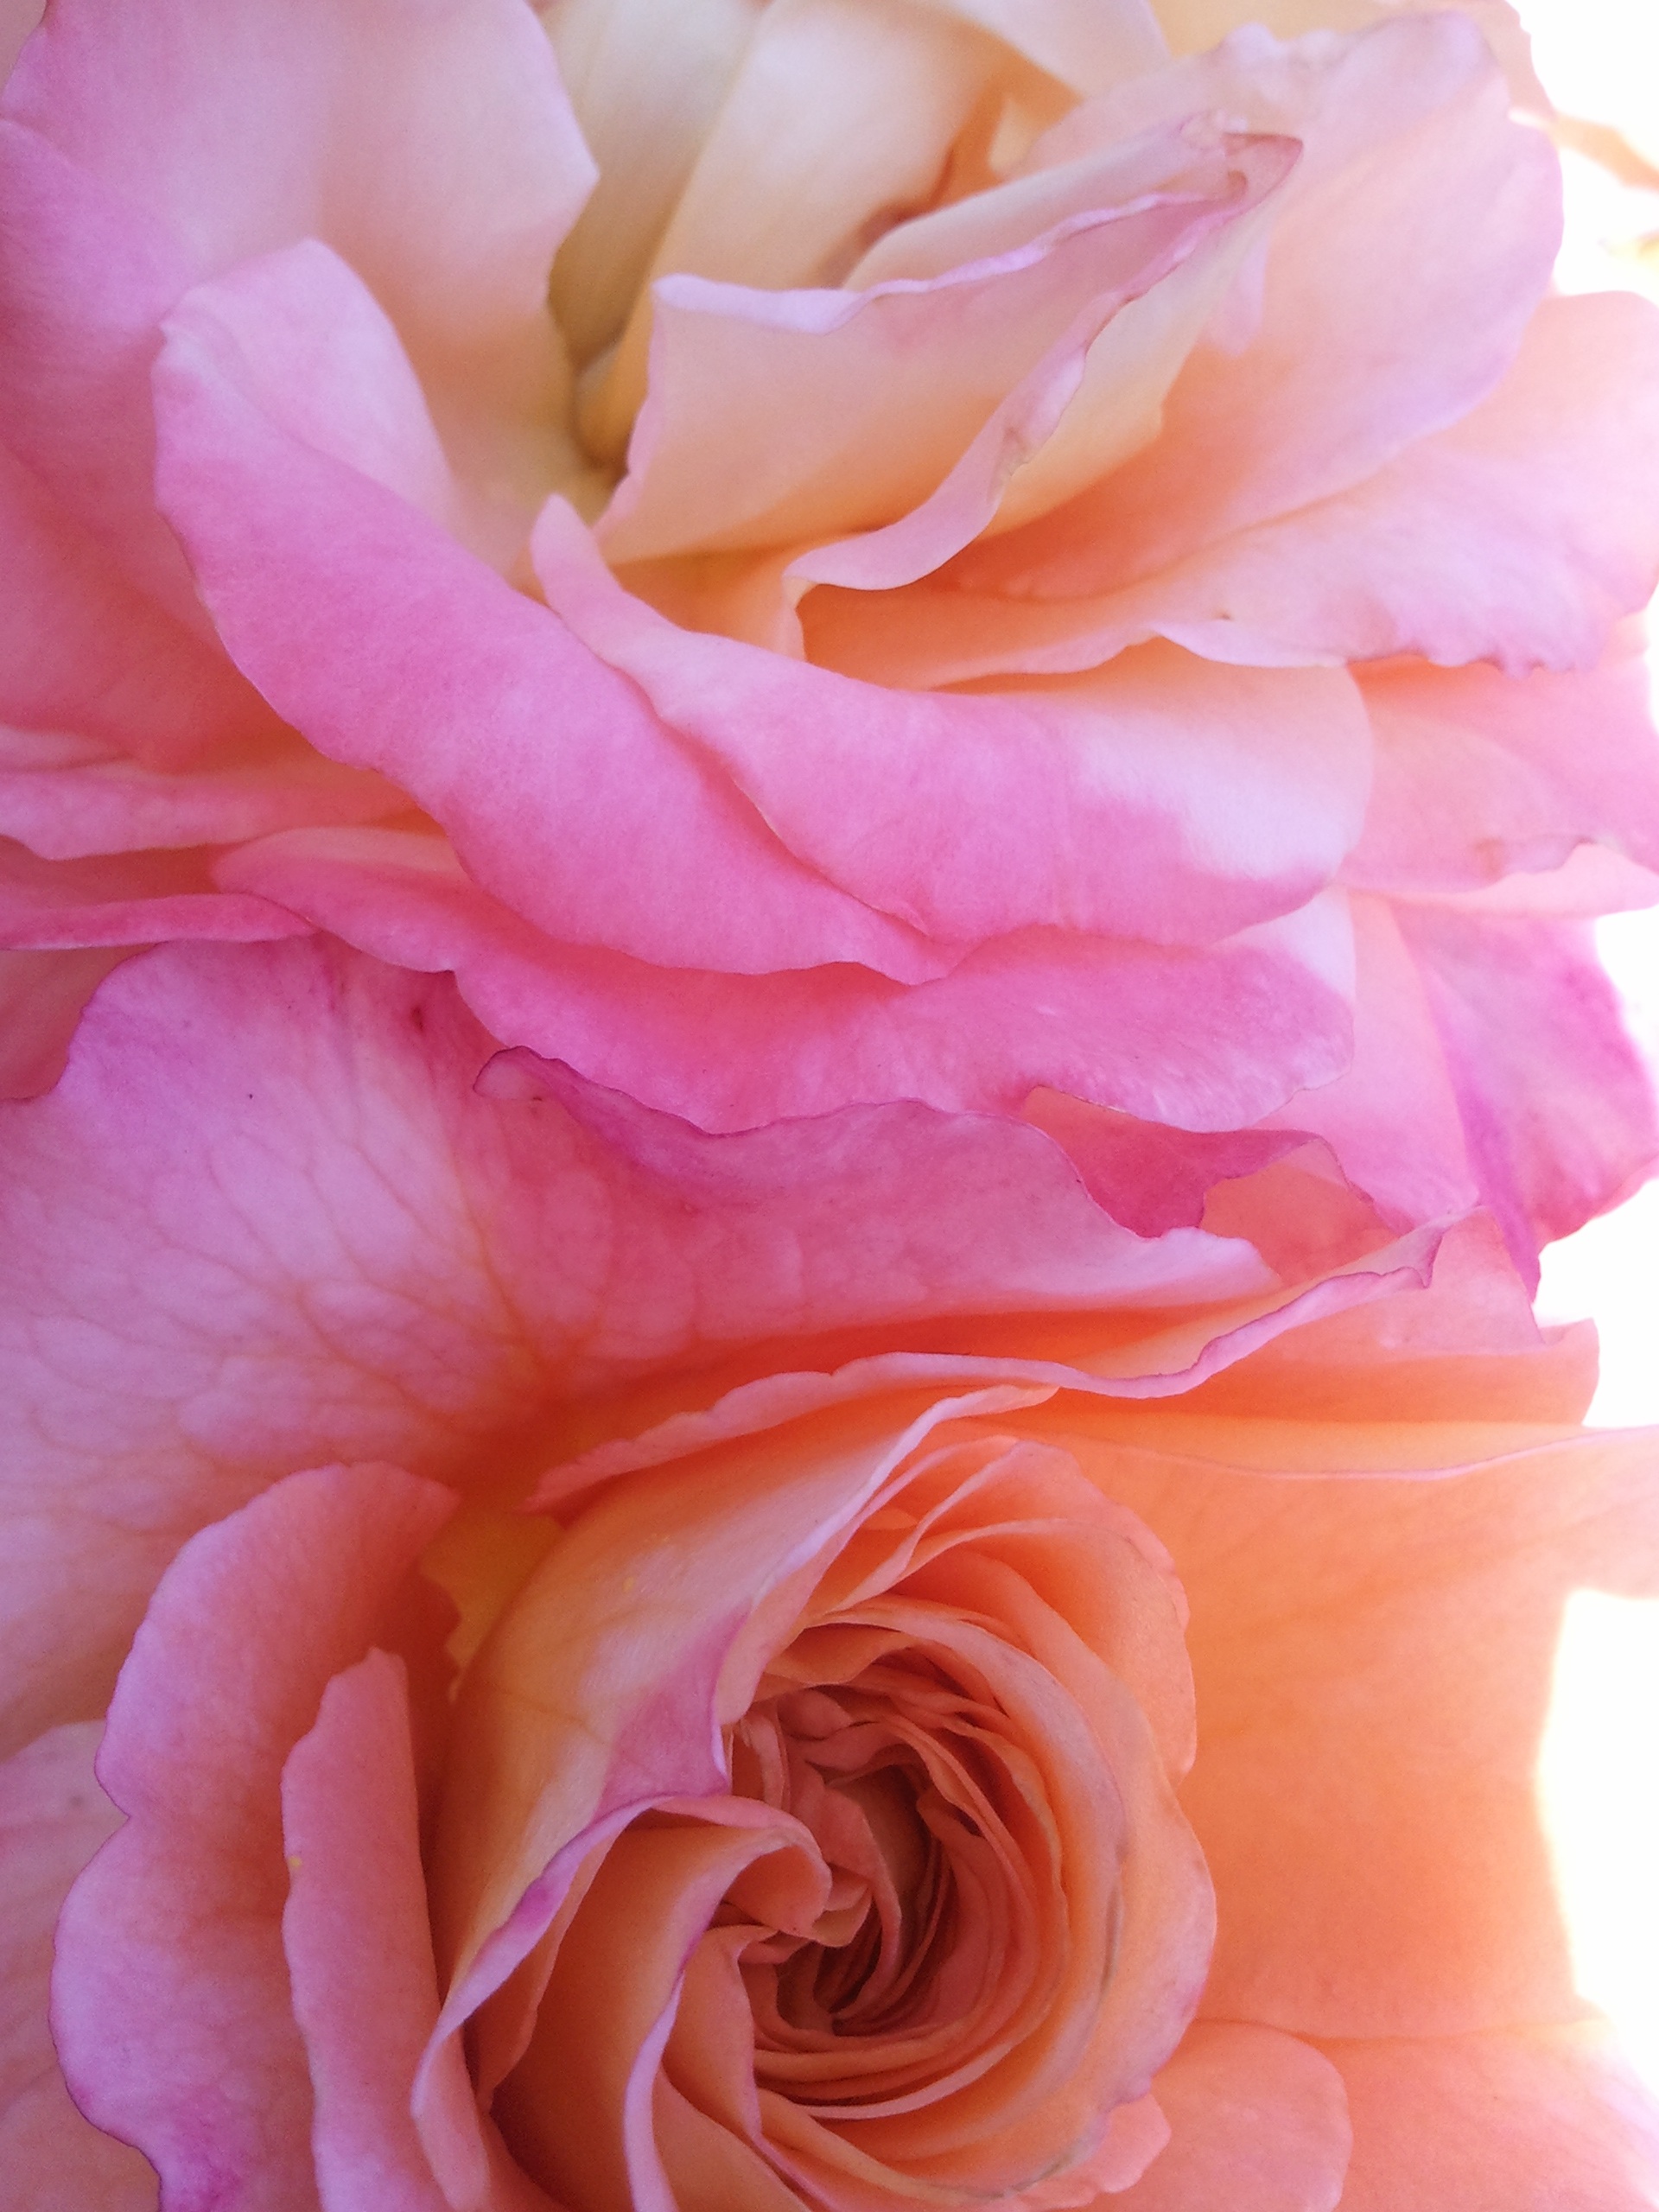
plant, flower, petal, bouquet, rose, romantic, pink, close, flowers, beauty, floribunda, fragrance, hedge, wild rose, rose bloom, macro photography, pink roses, flowering plant, garden roses, rose family, flower bouquet, land plant, rose order, empress augusta